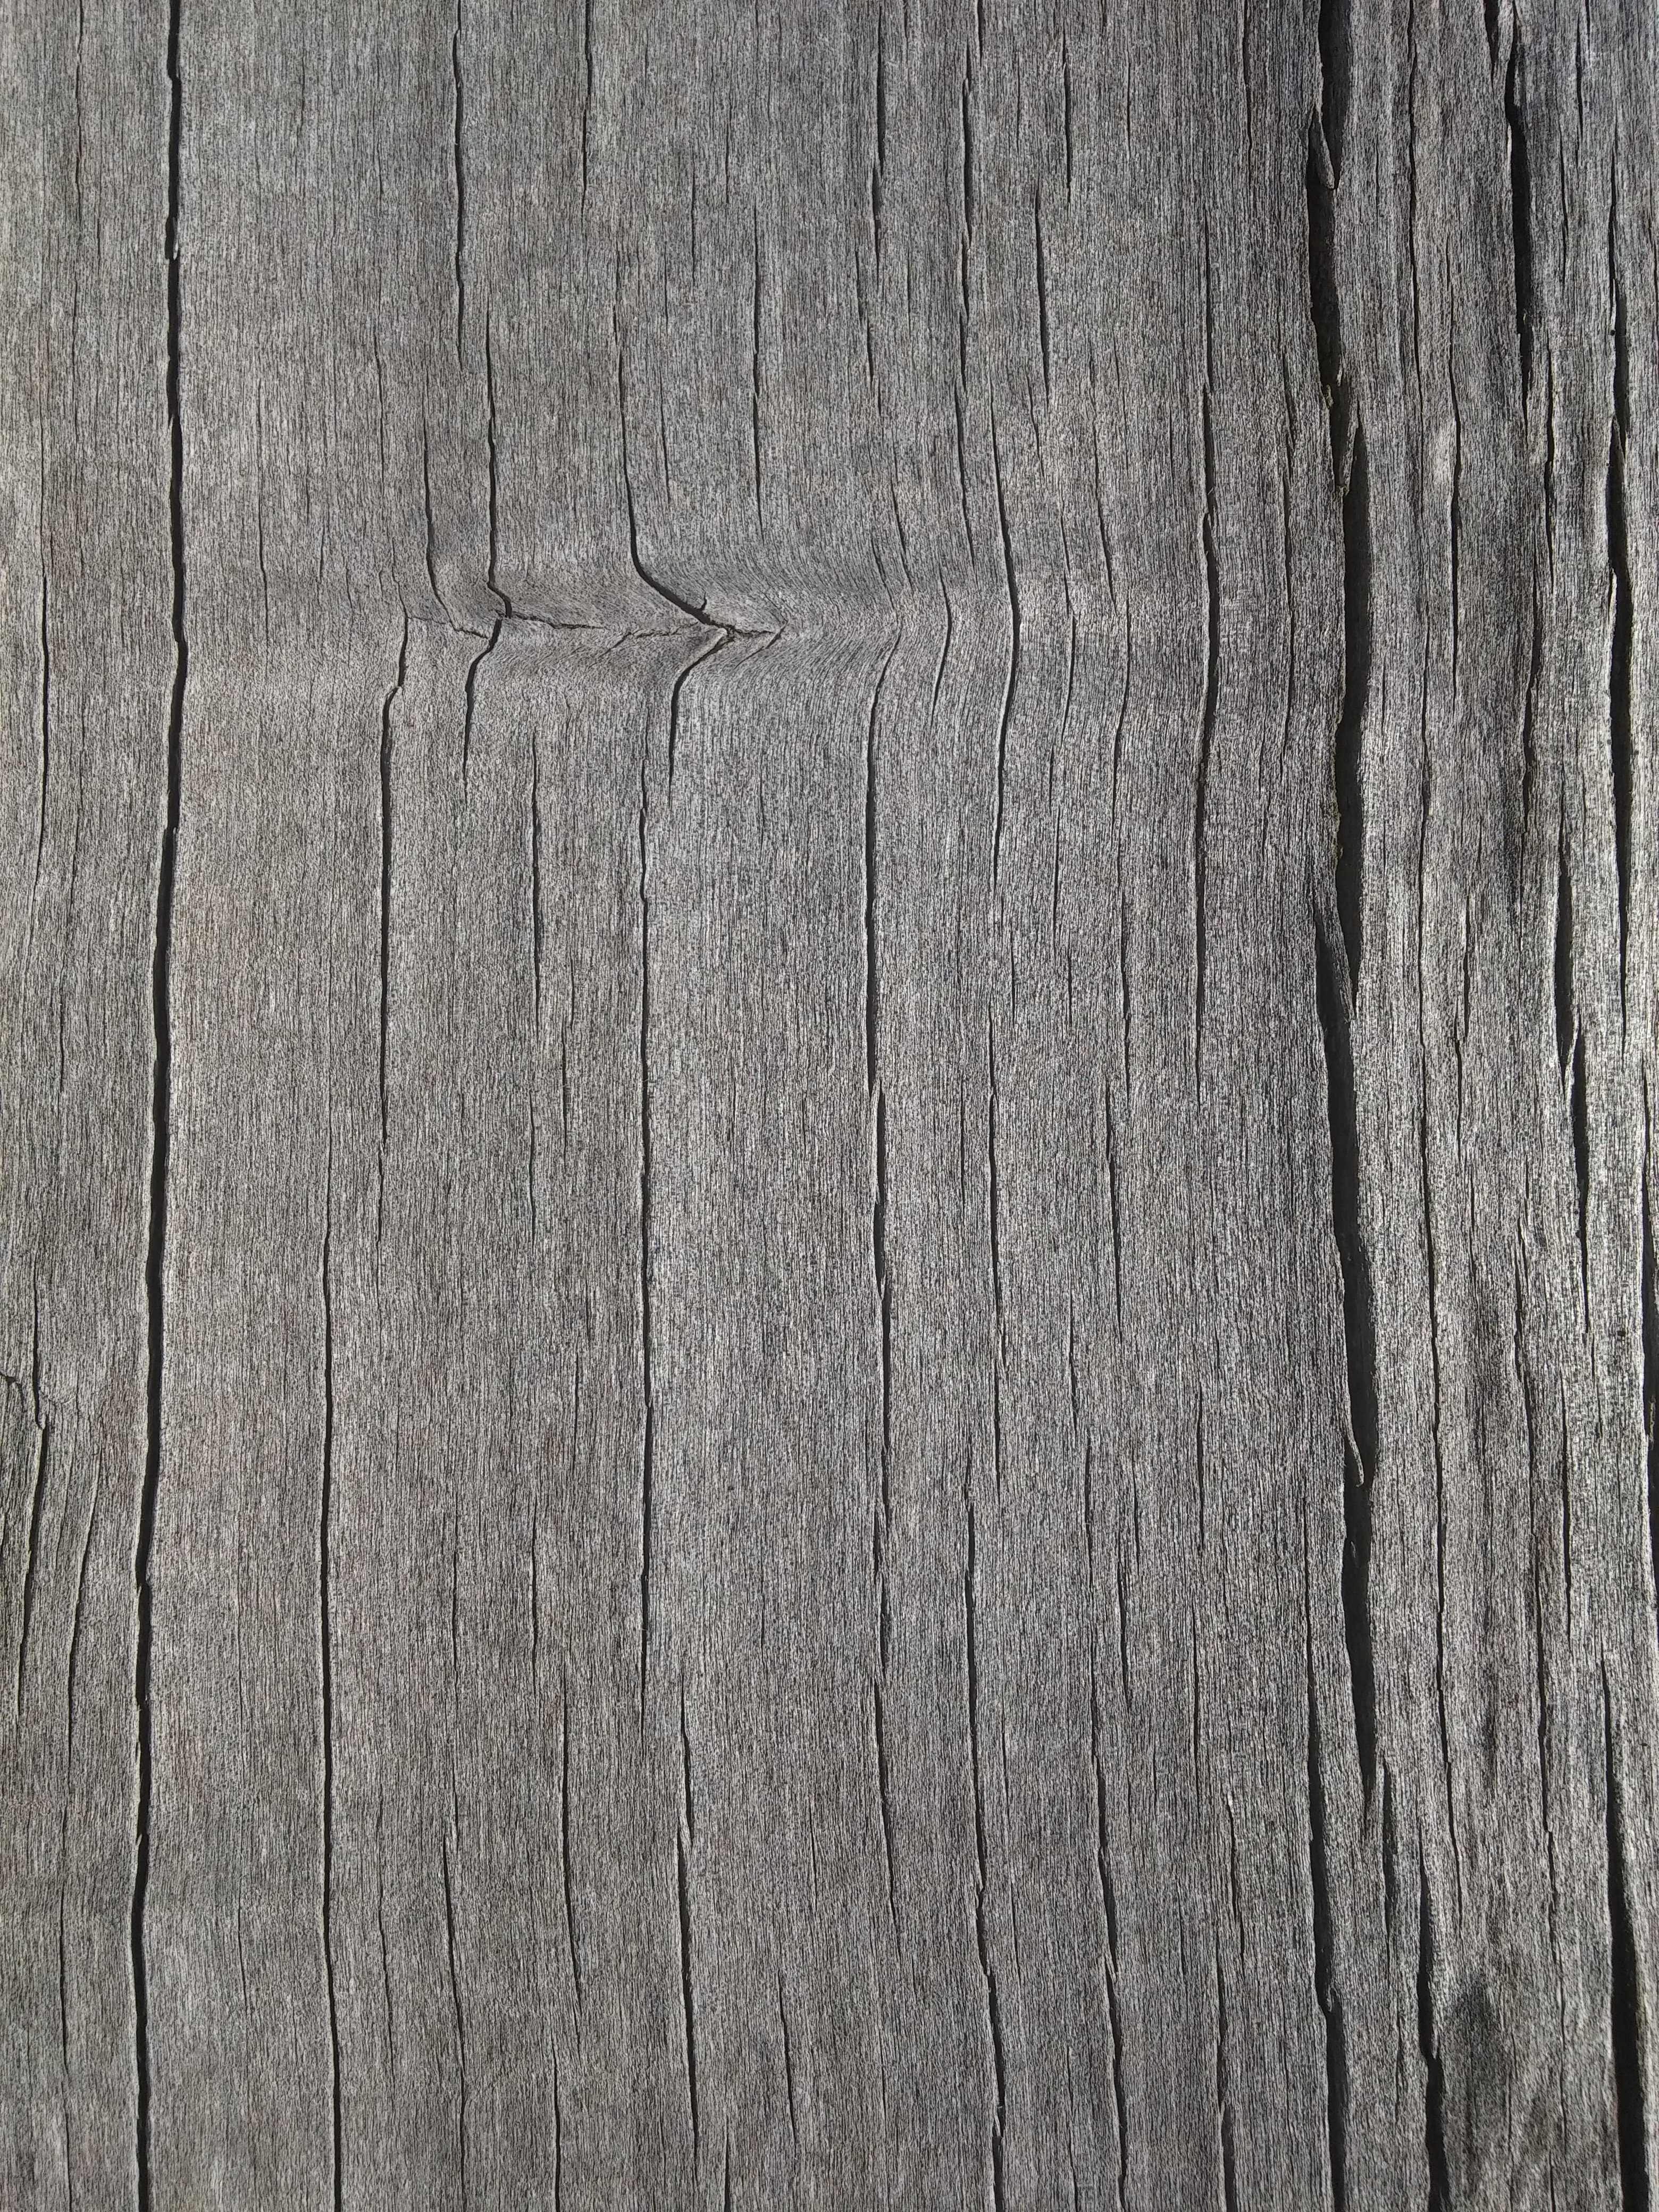
wood, texture, plank, floor, trunk, rustic, soil, background, hardwood, flooring, wood flooring, laminate flooring, wood stain